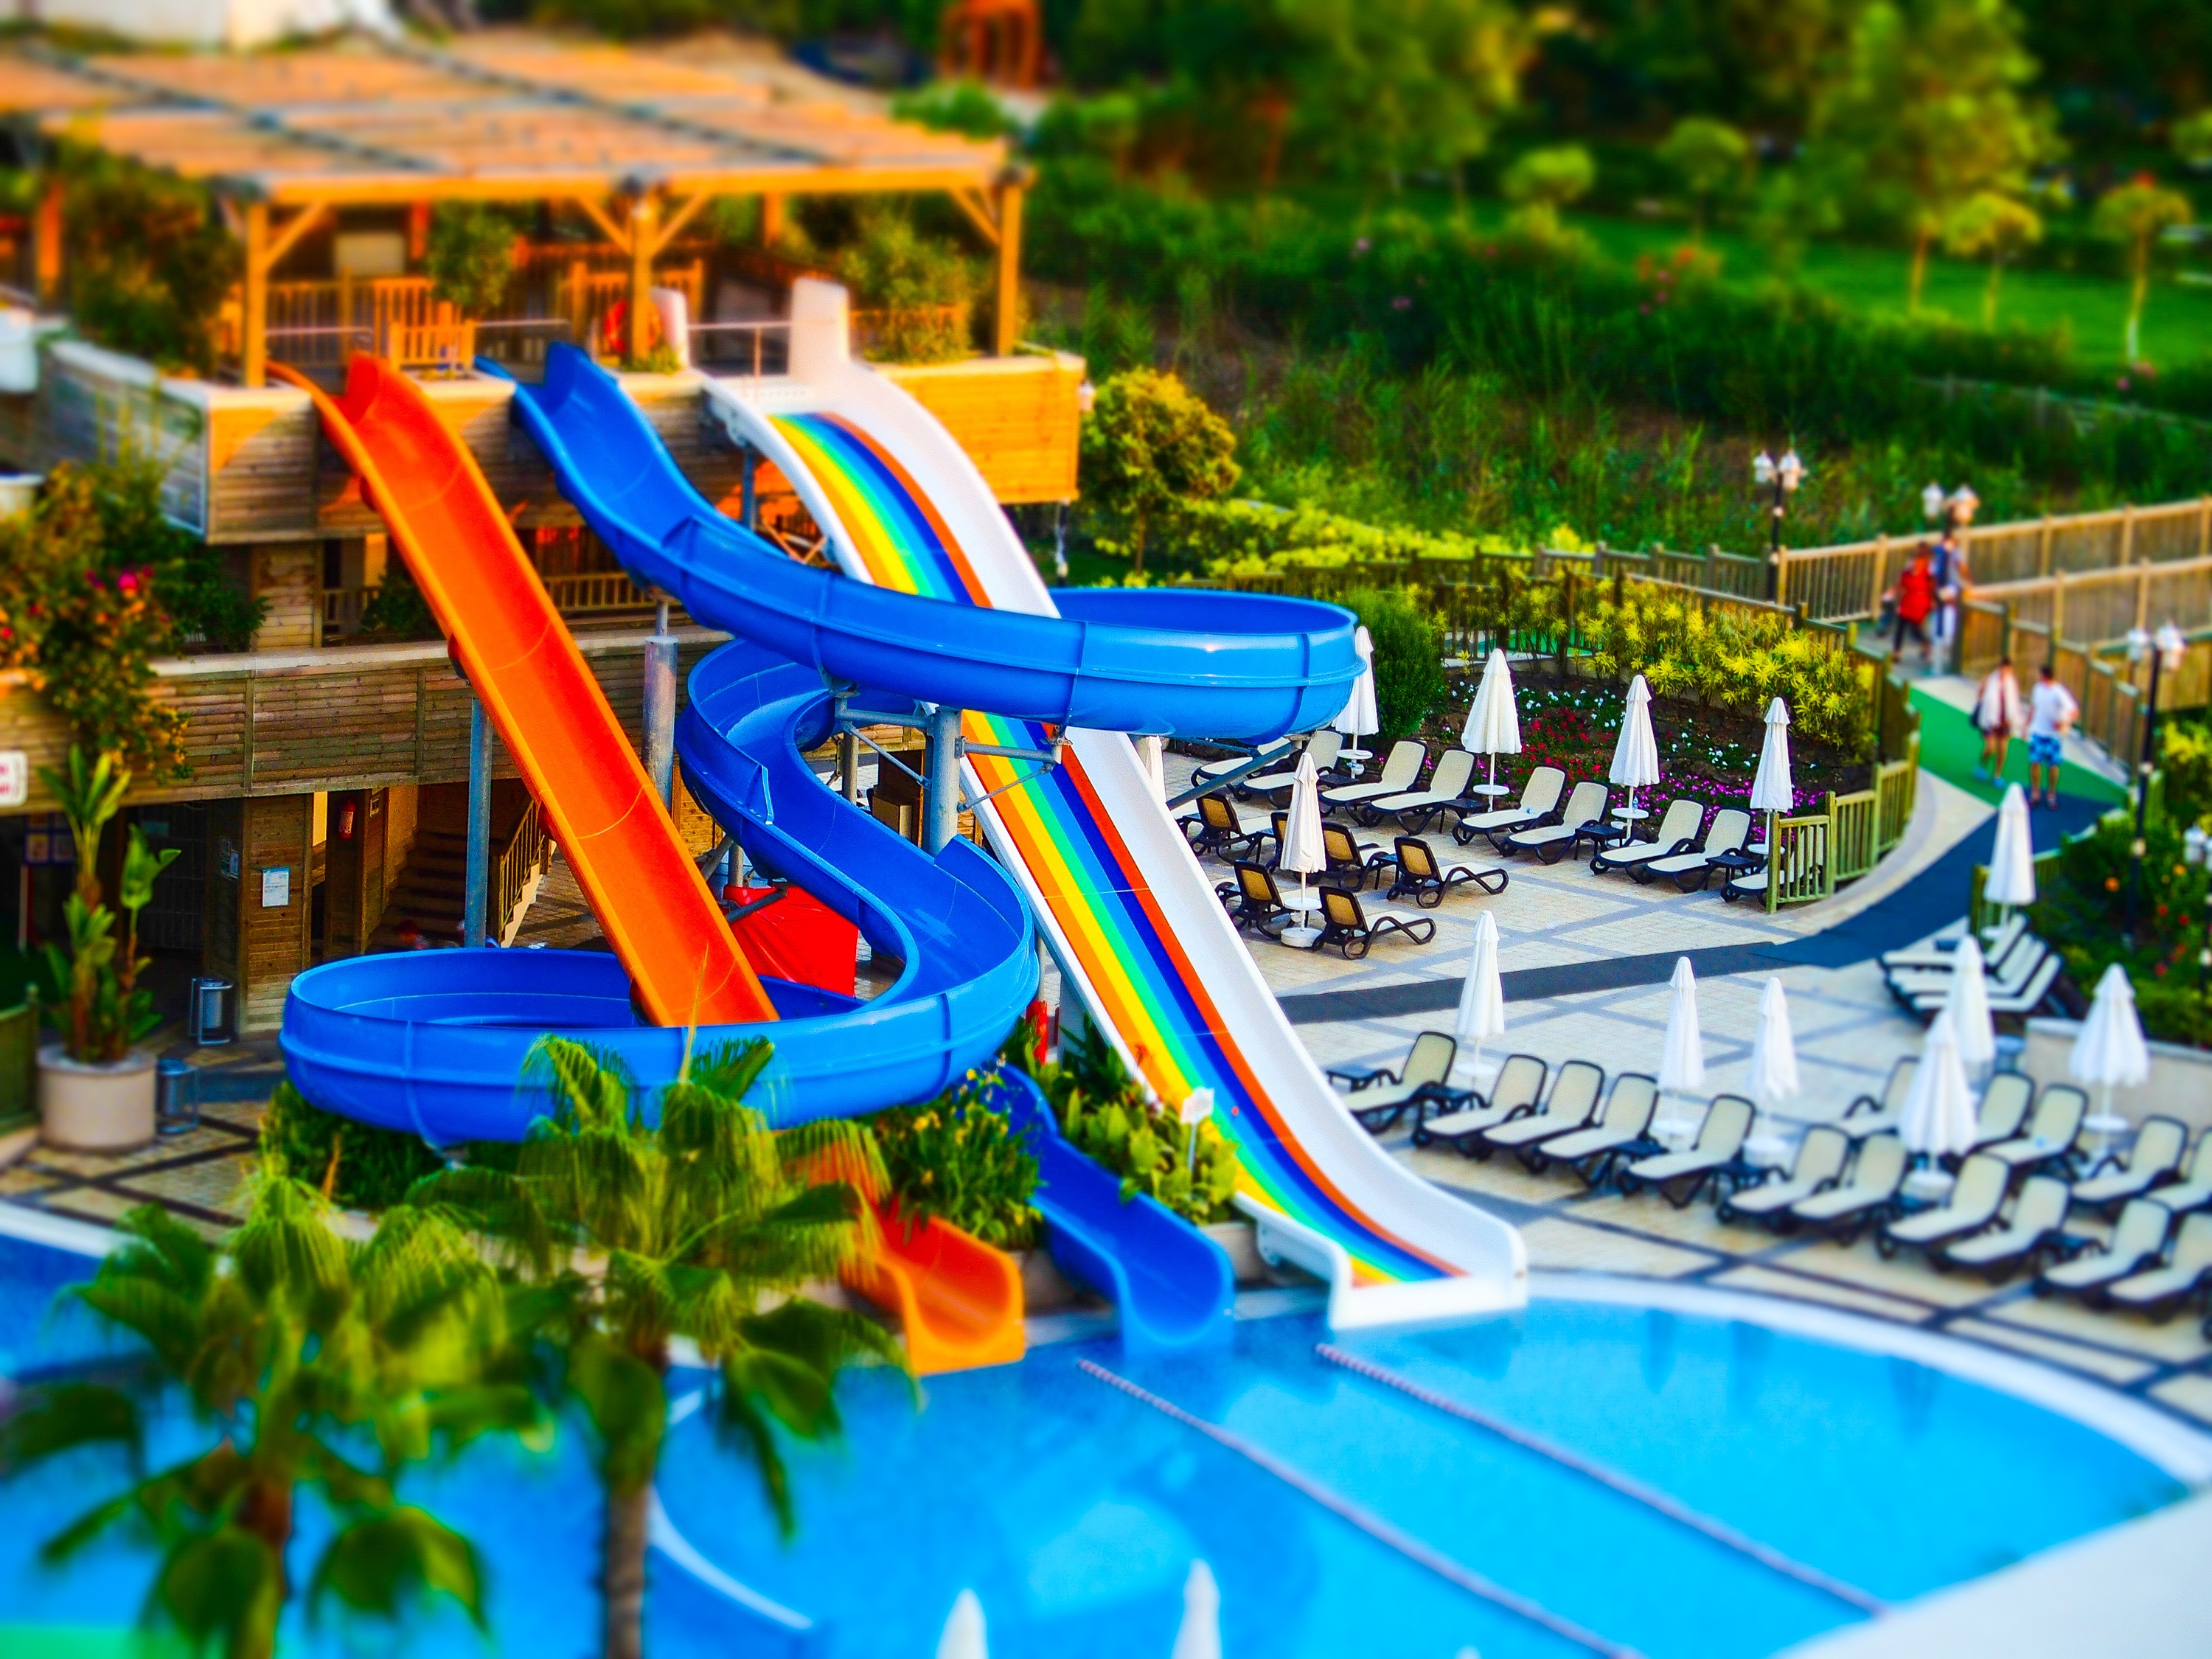
recreation, pool, amusement park, swimming pool, park, leisure, resort, playground, water park, slides, tilt shift, outdoor recreation, nonbuilding structure